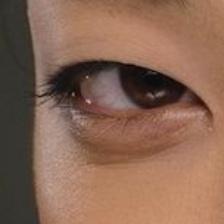
Label: faces